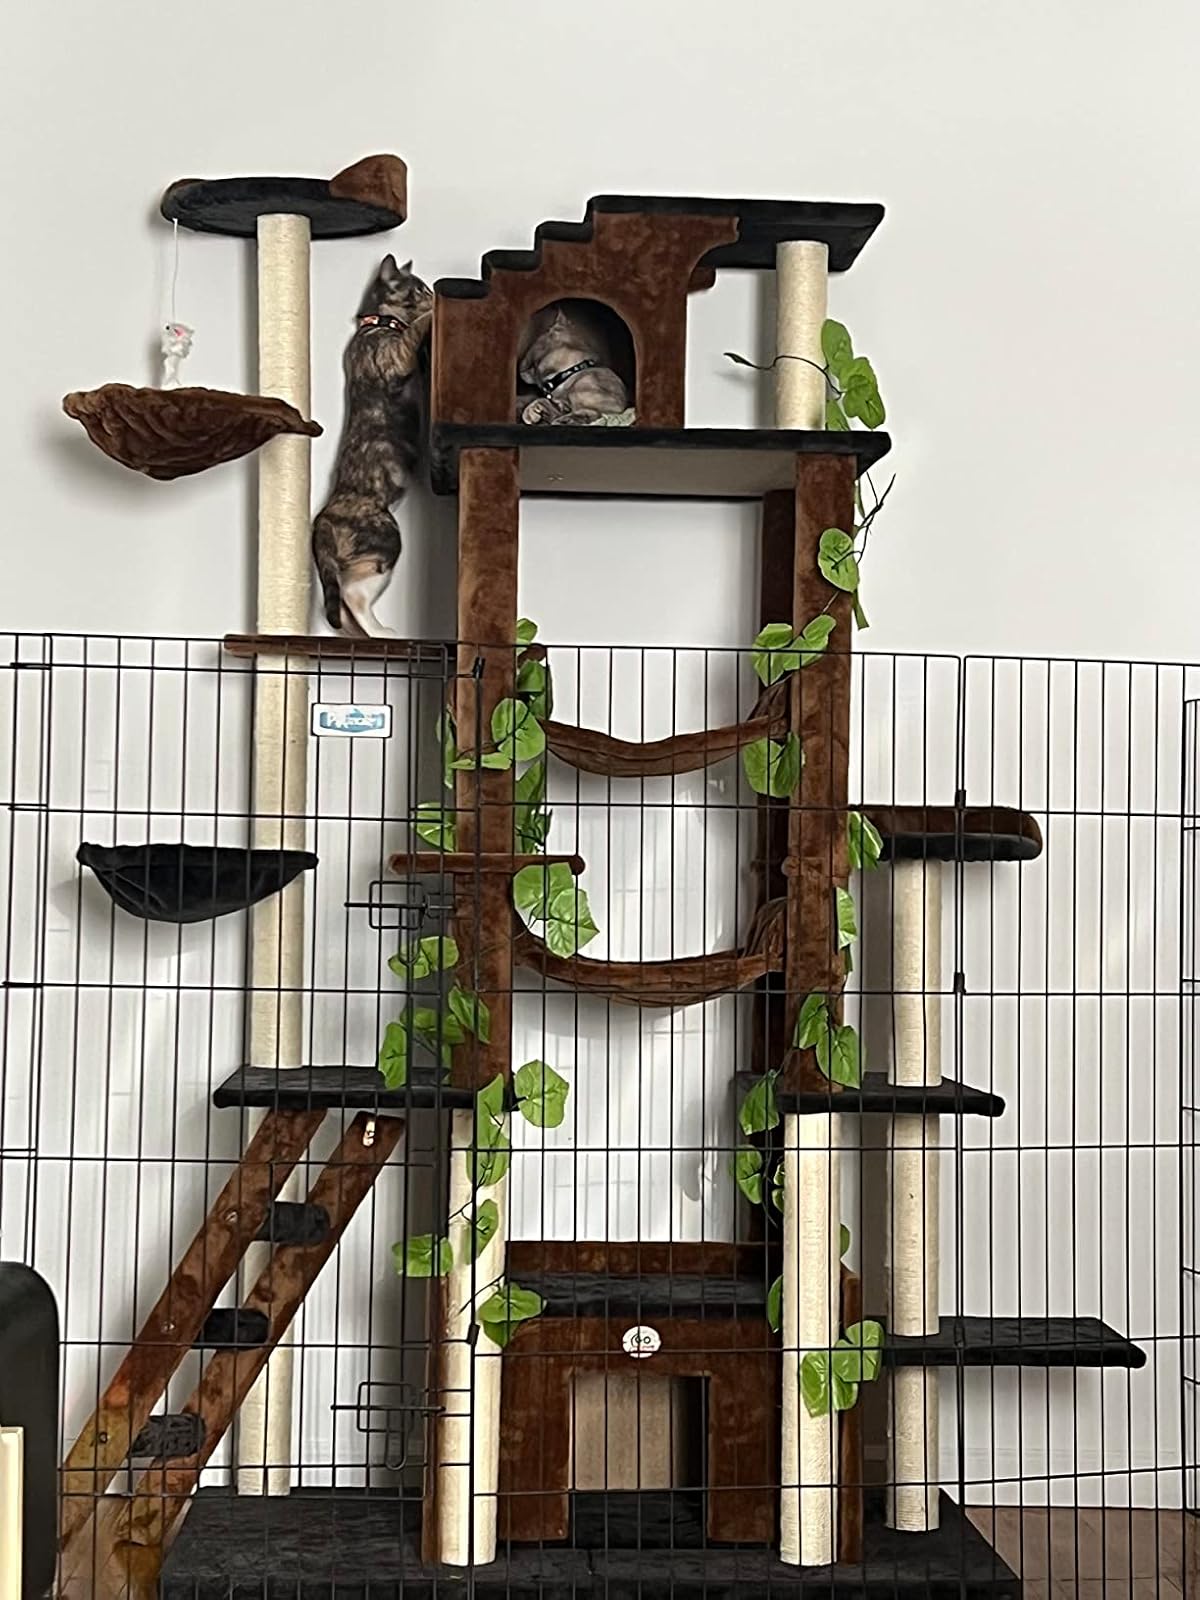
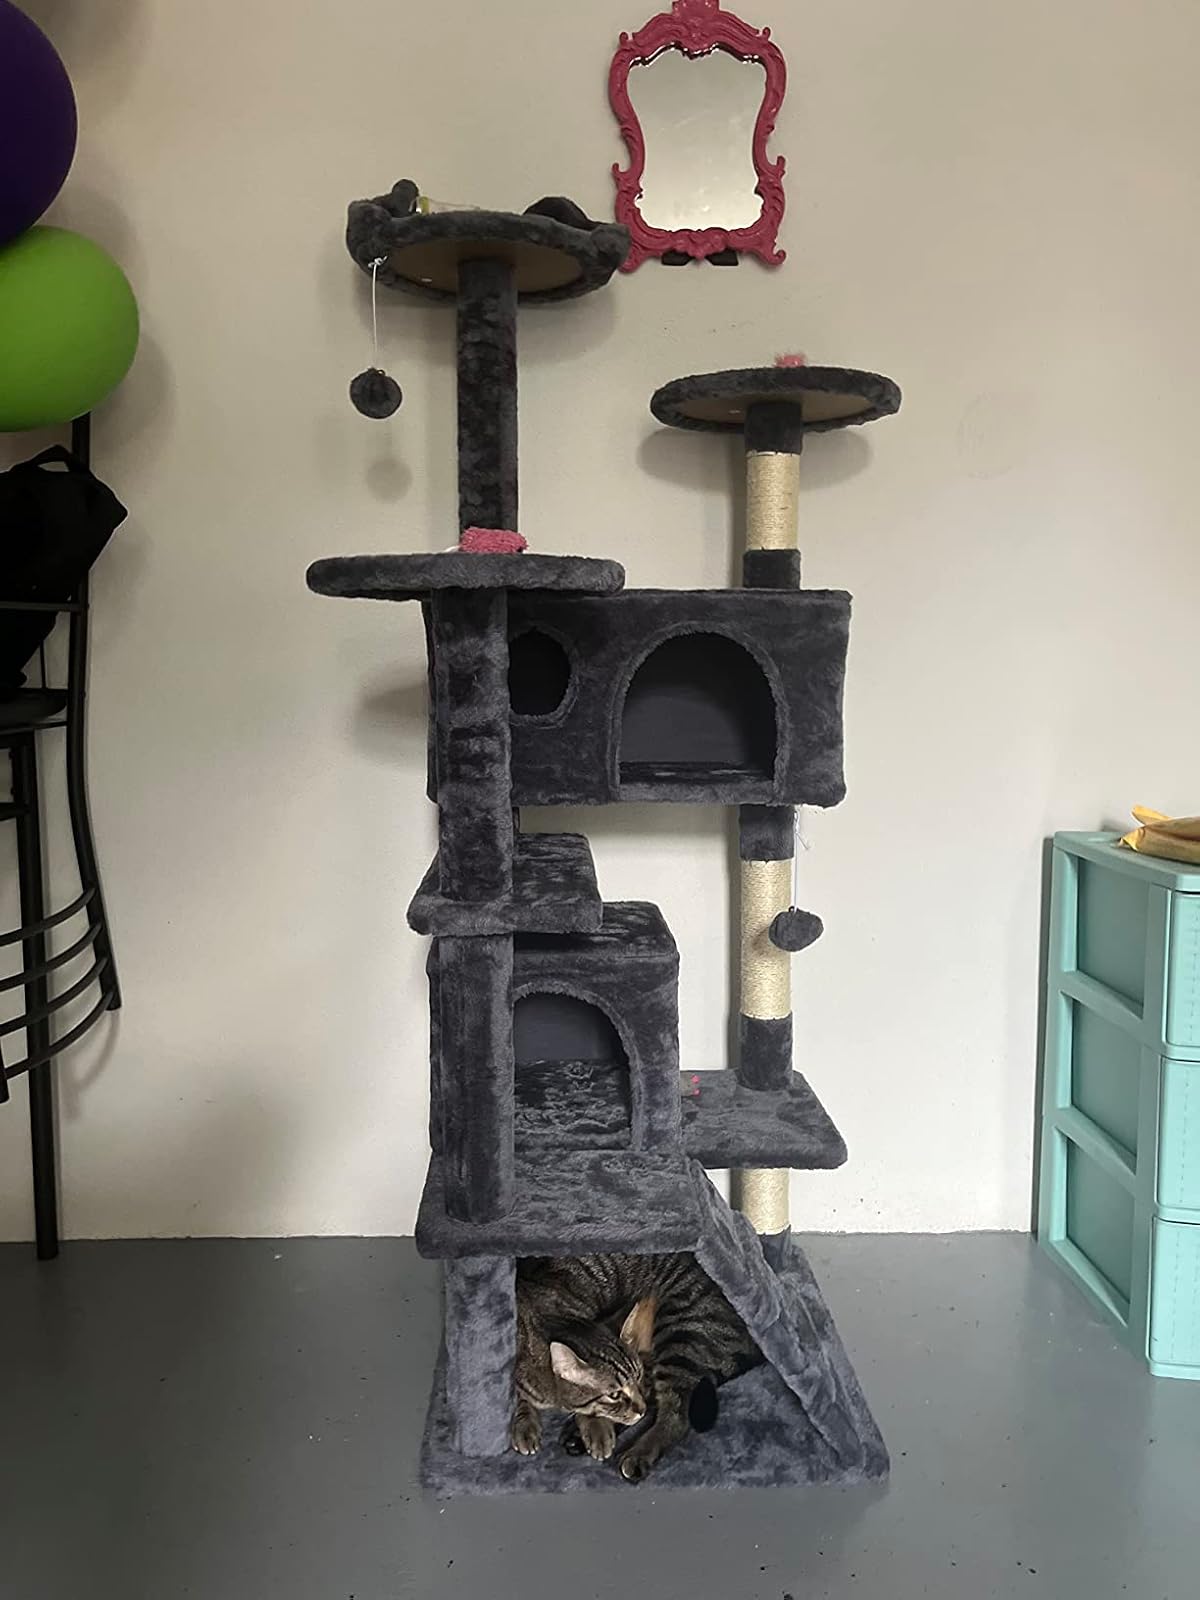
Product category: items_cat tree
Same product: no